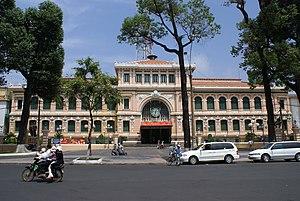
Façade de la poste centrale de Saïgon (Hô-Chi-Minh-Ville)